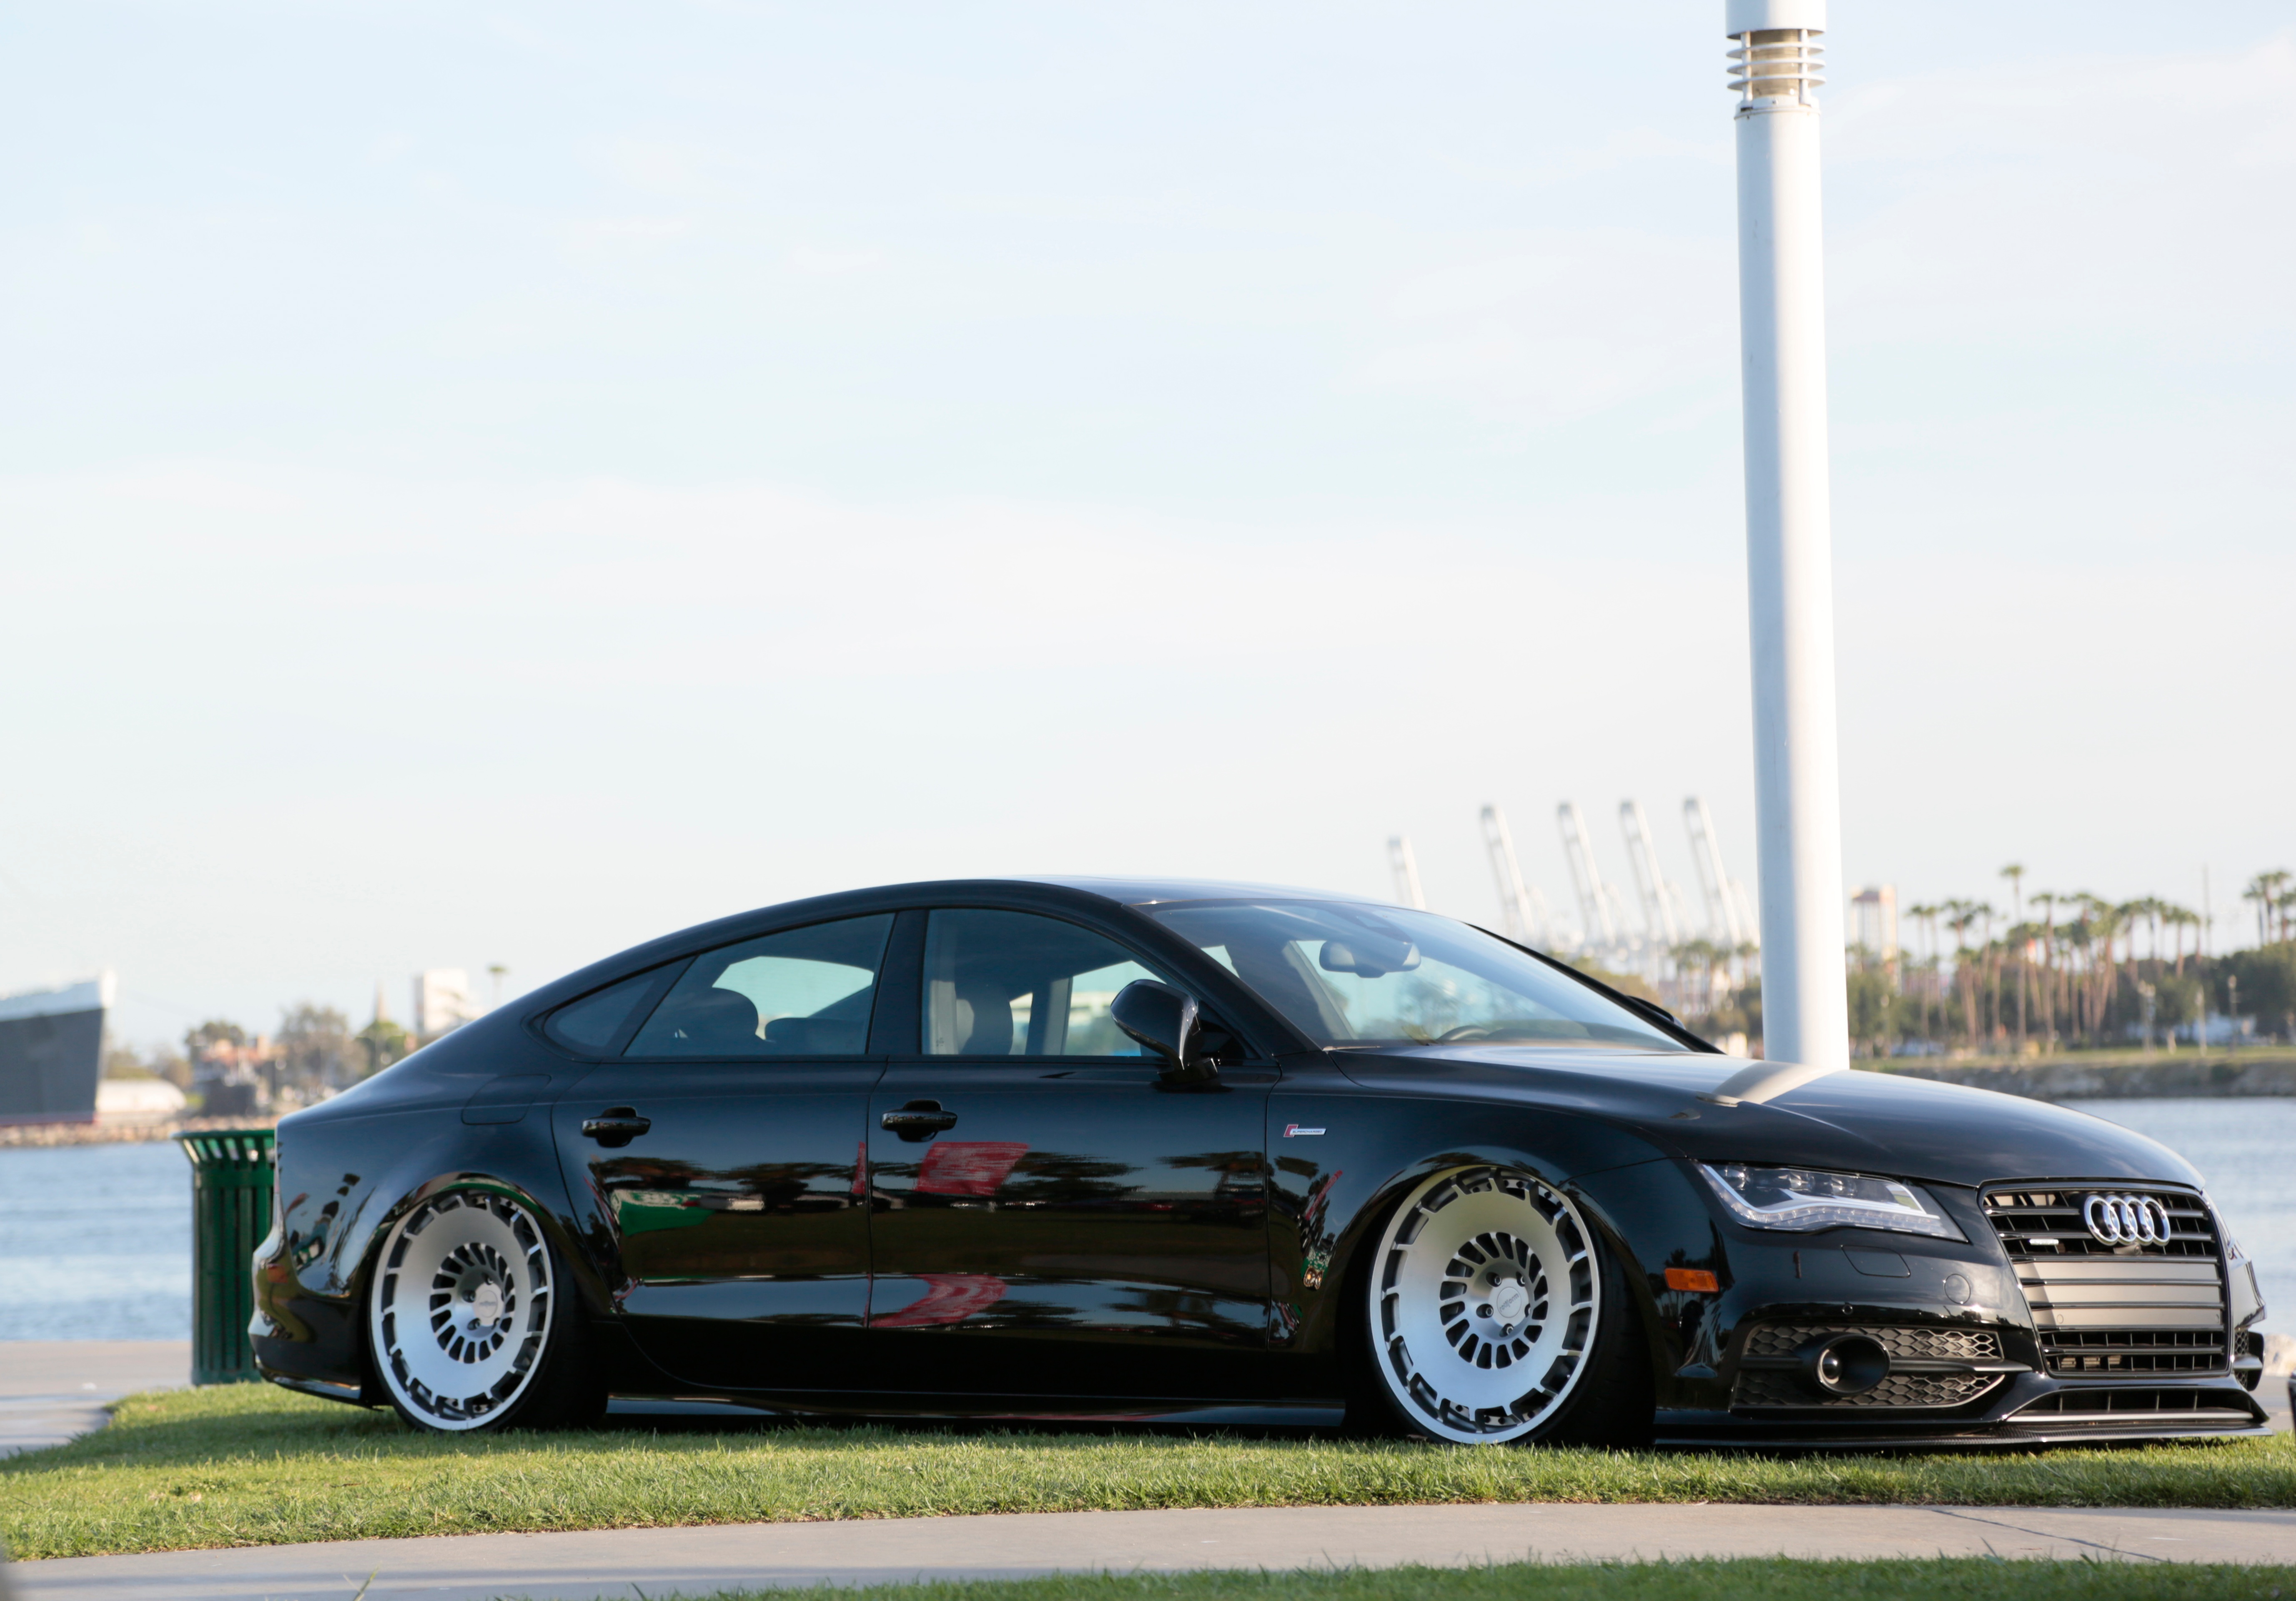
car, wheel, vehicle, sports car, sedan, audi, land vehicle, automobile make, automotive exterior, automotive design, luxury vehicle, family car, executive car, sports sedan, mid size car, audi a7